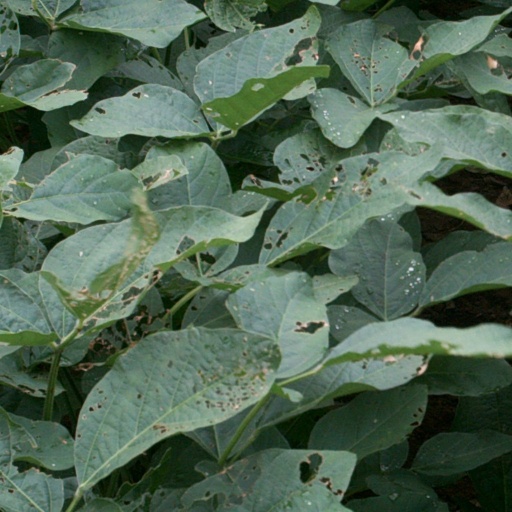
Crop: soybean